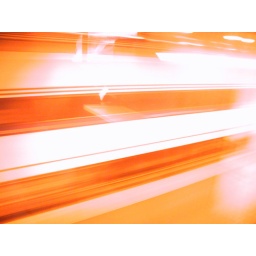
Looking out of an Amtrack lounge car while travelling through tunnel near New York City.